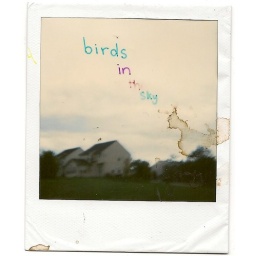
birds in the sky